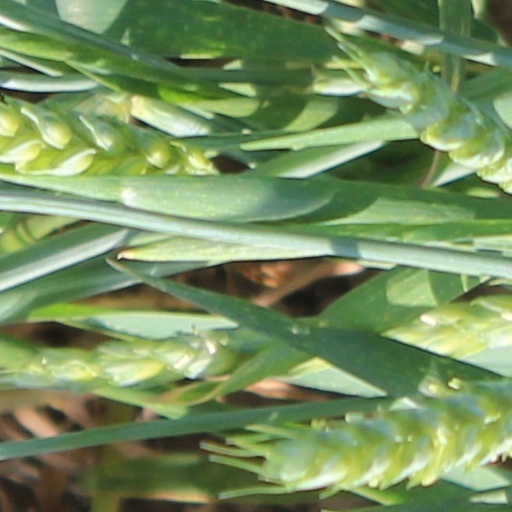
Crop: wheat